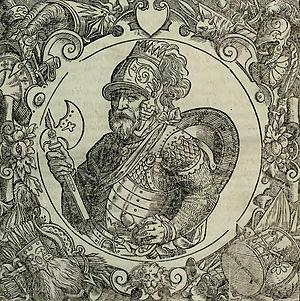
Skirgaila fut le régent du Grand-duché de Lituanie pour le compte de son frère Jogaila de 1386 à 1392.